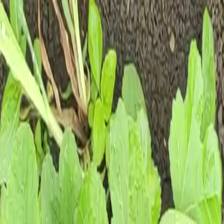
Weed species: Little_Mallow(Malva parviflora)